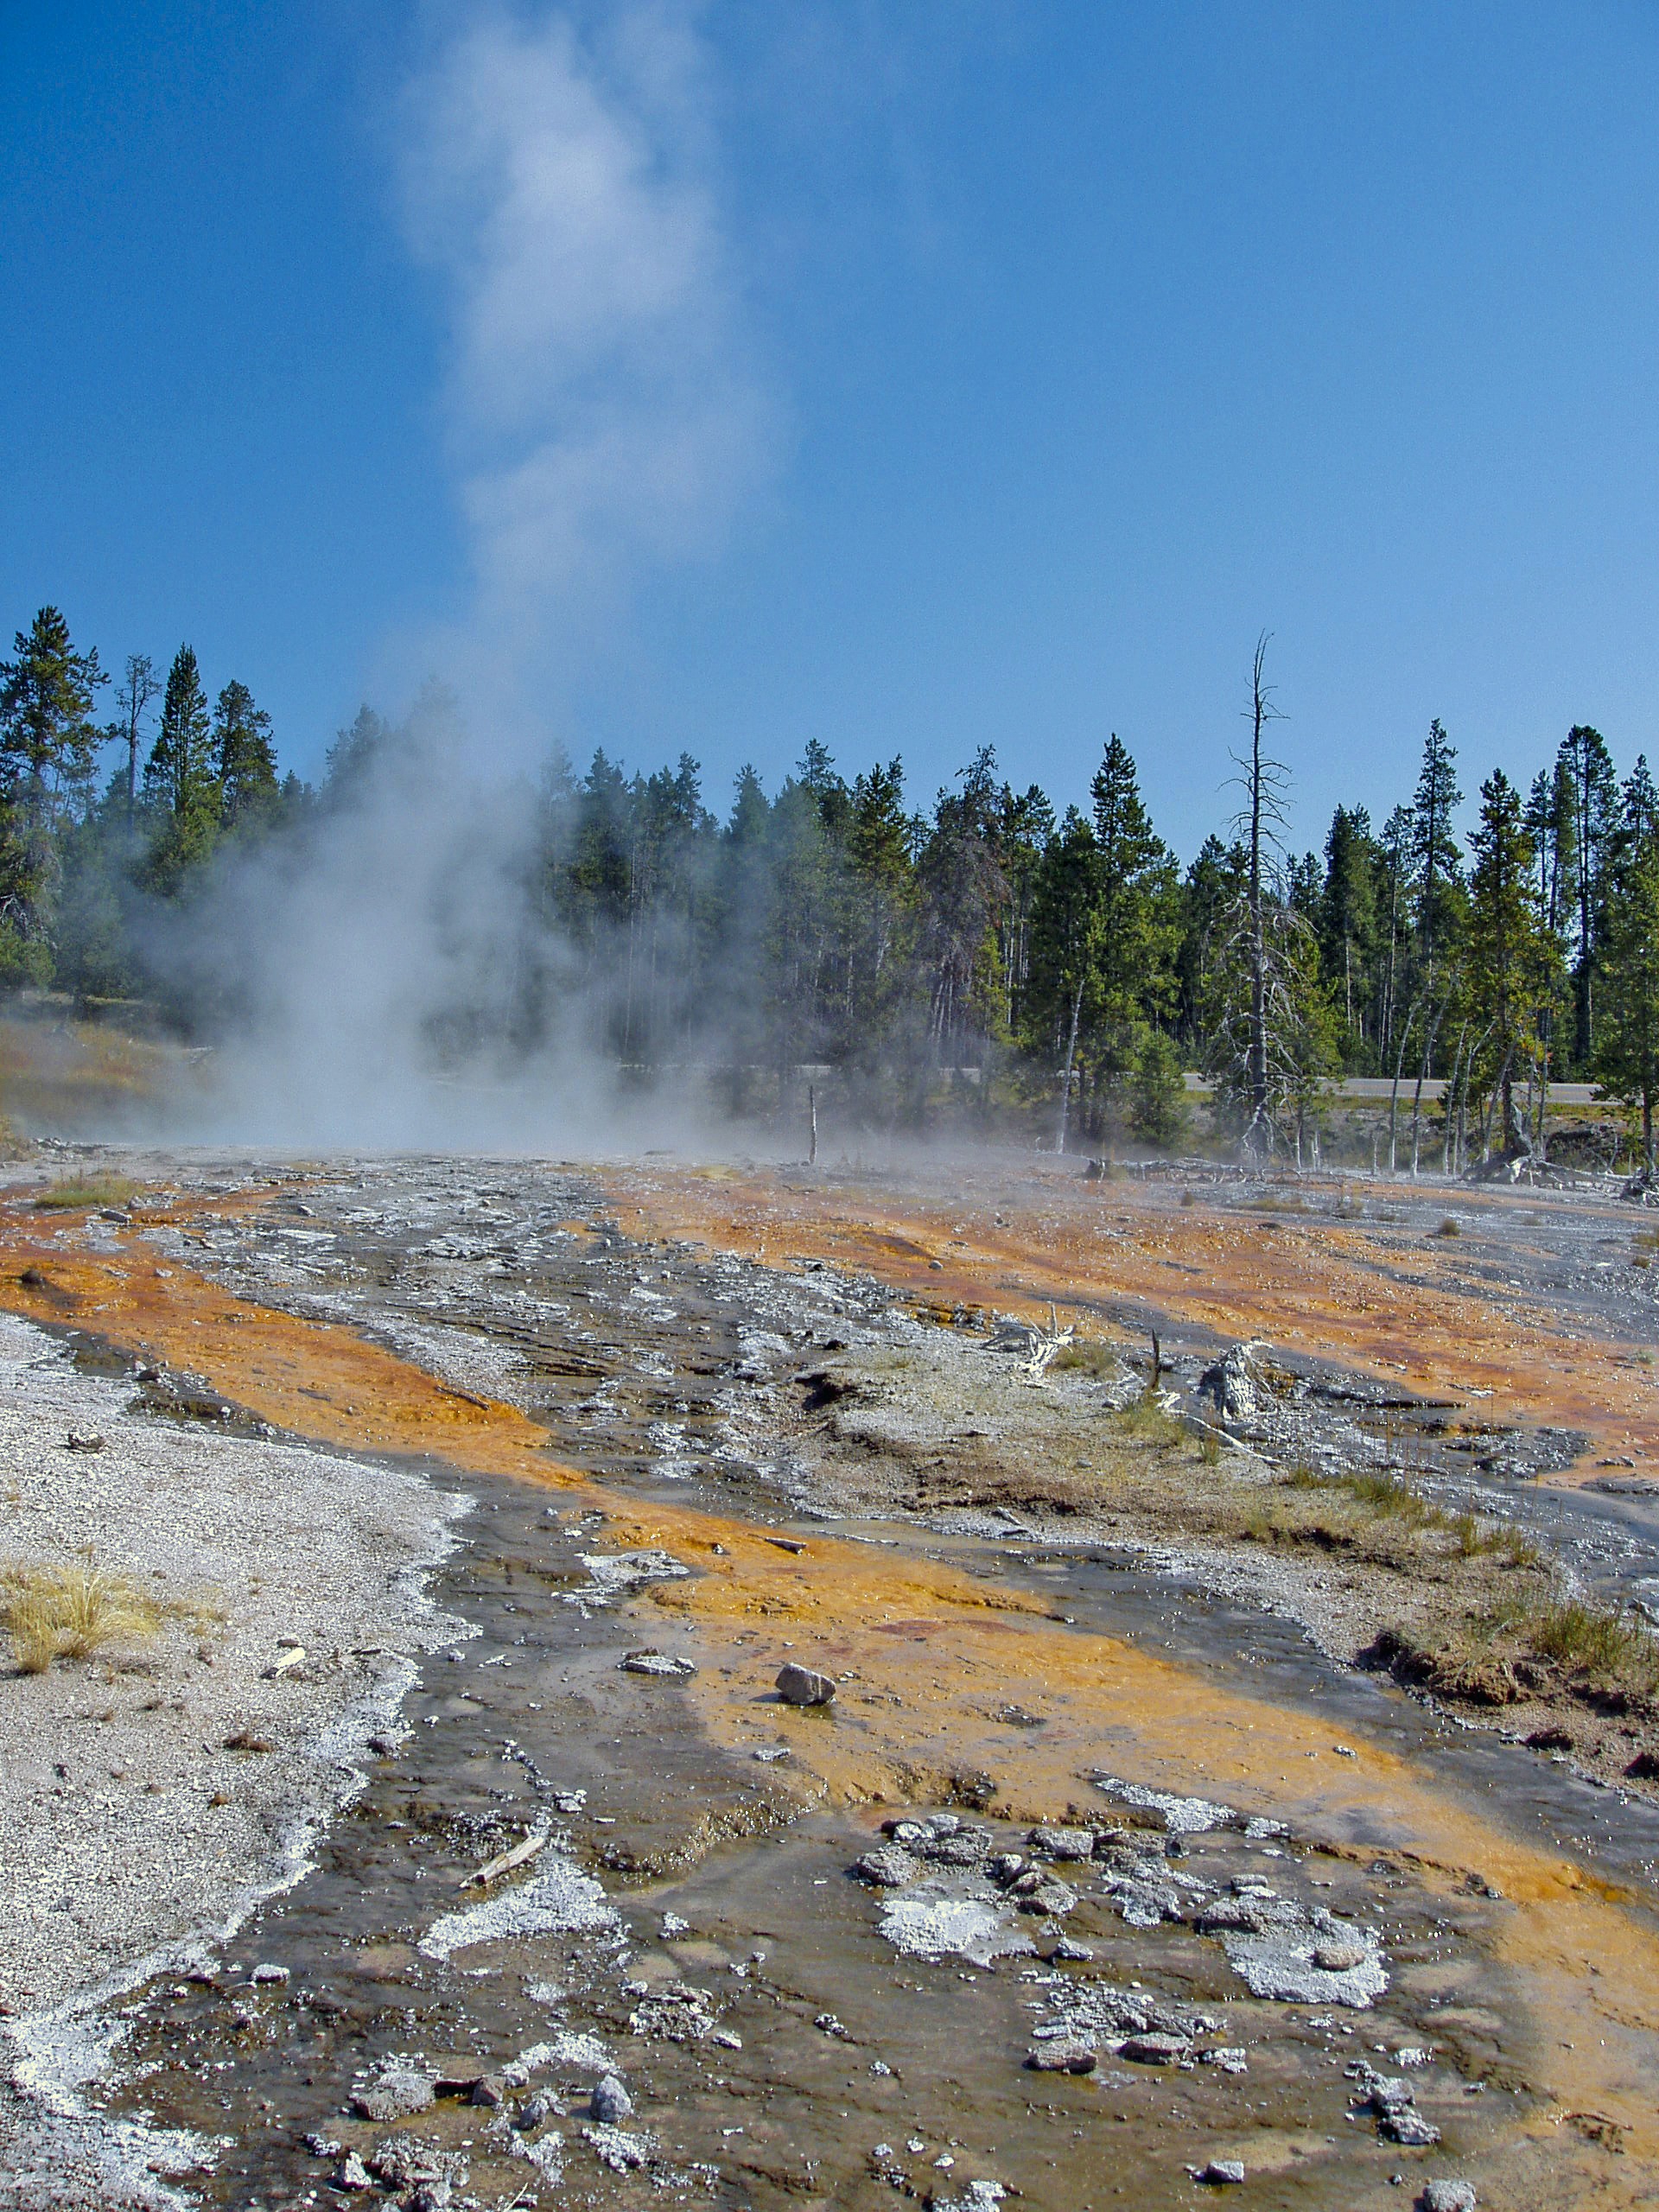
landscape, water, rock, wilderness, liquid, steam, wet, vacation, scenery, usa, colorful, erosion, body of water, geology, hot, geyser, tourist attraction, minerals, wyoming, volcanic, yellowstone national park, landform, hot pool, geographical feature, thermal feature